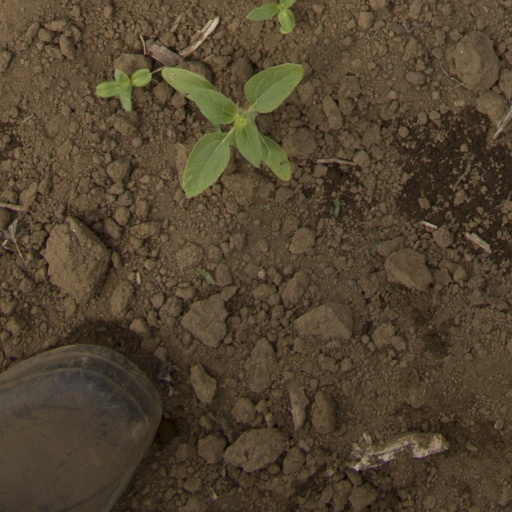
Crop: Jerusalem artichoke